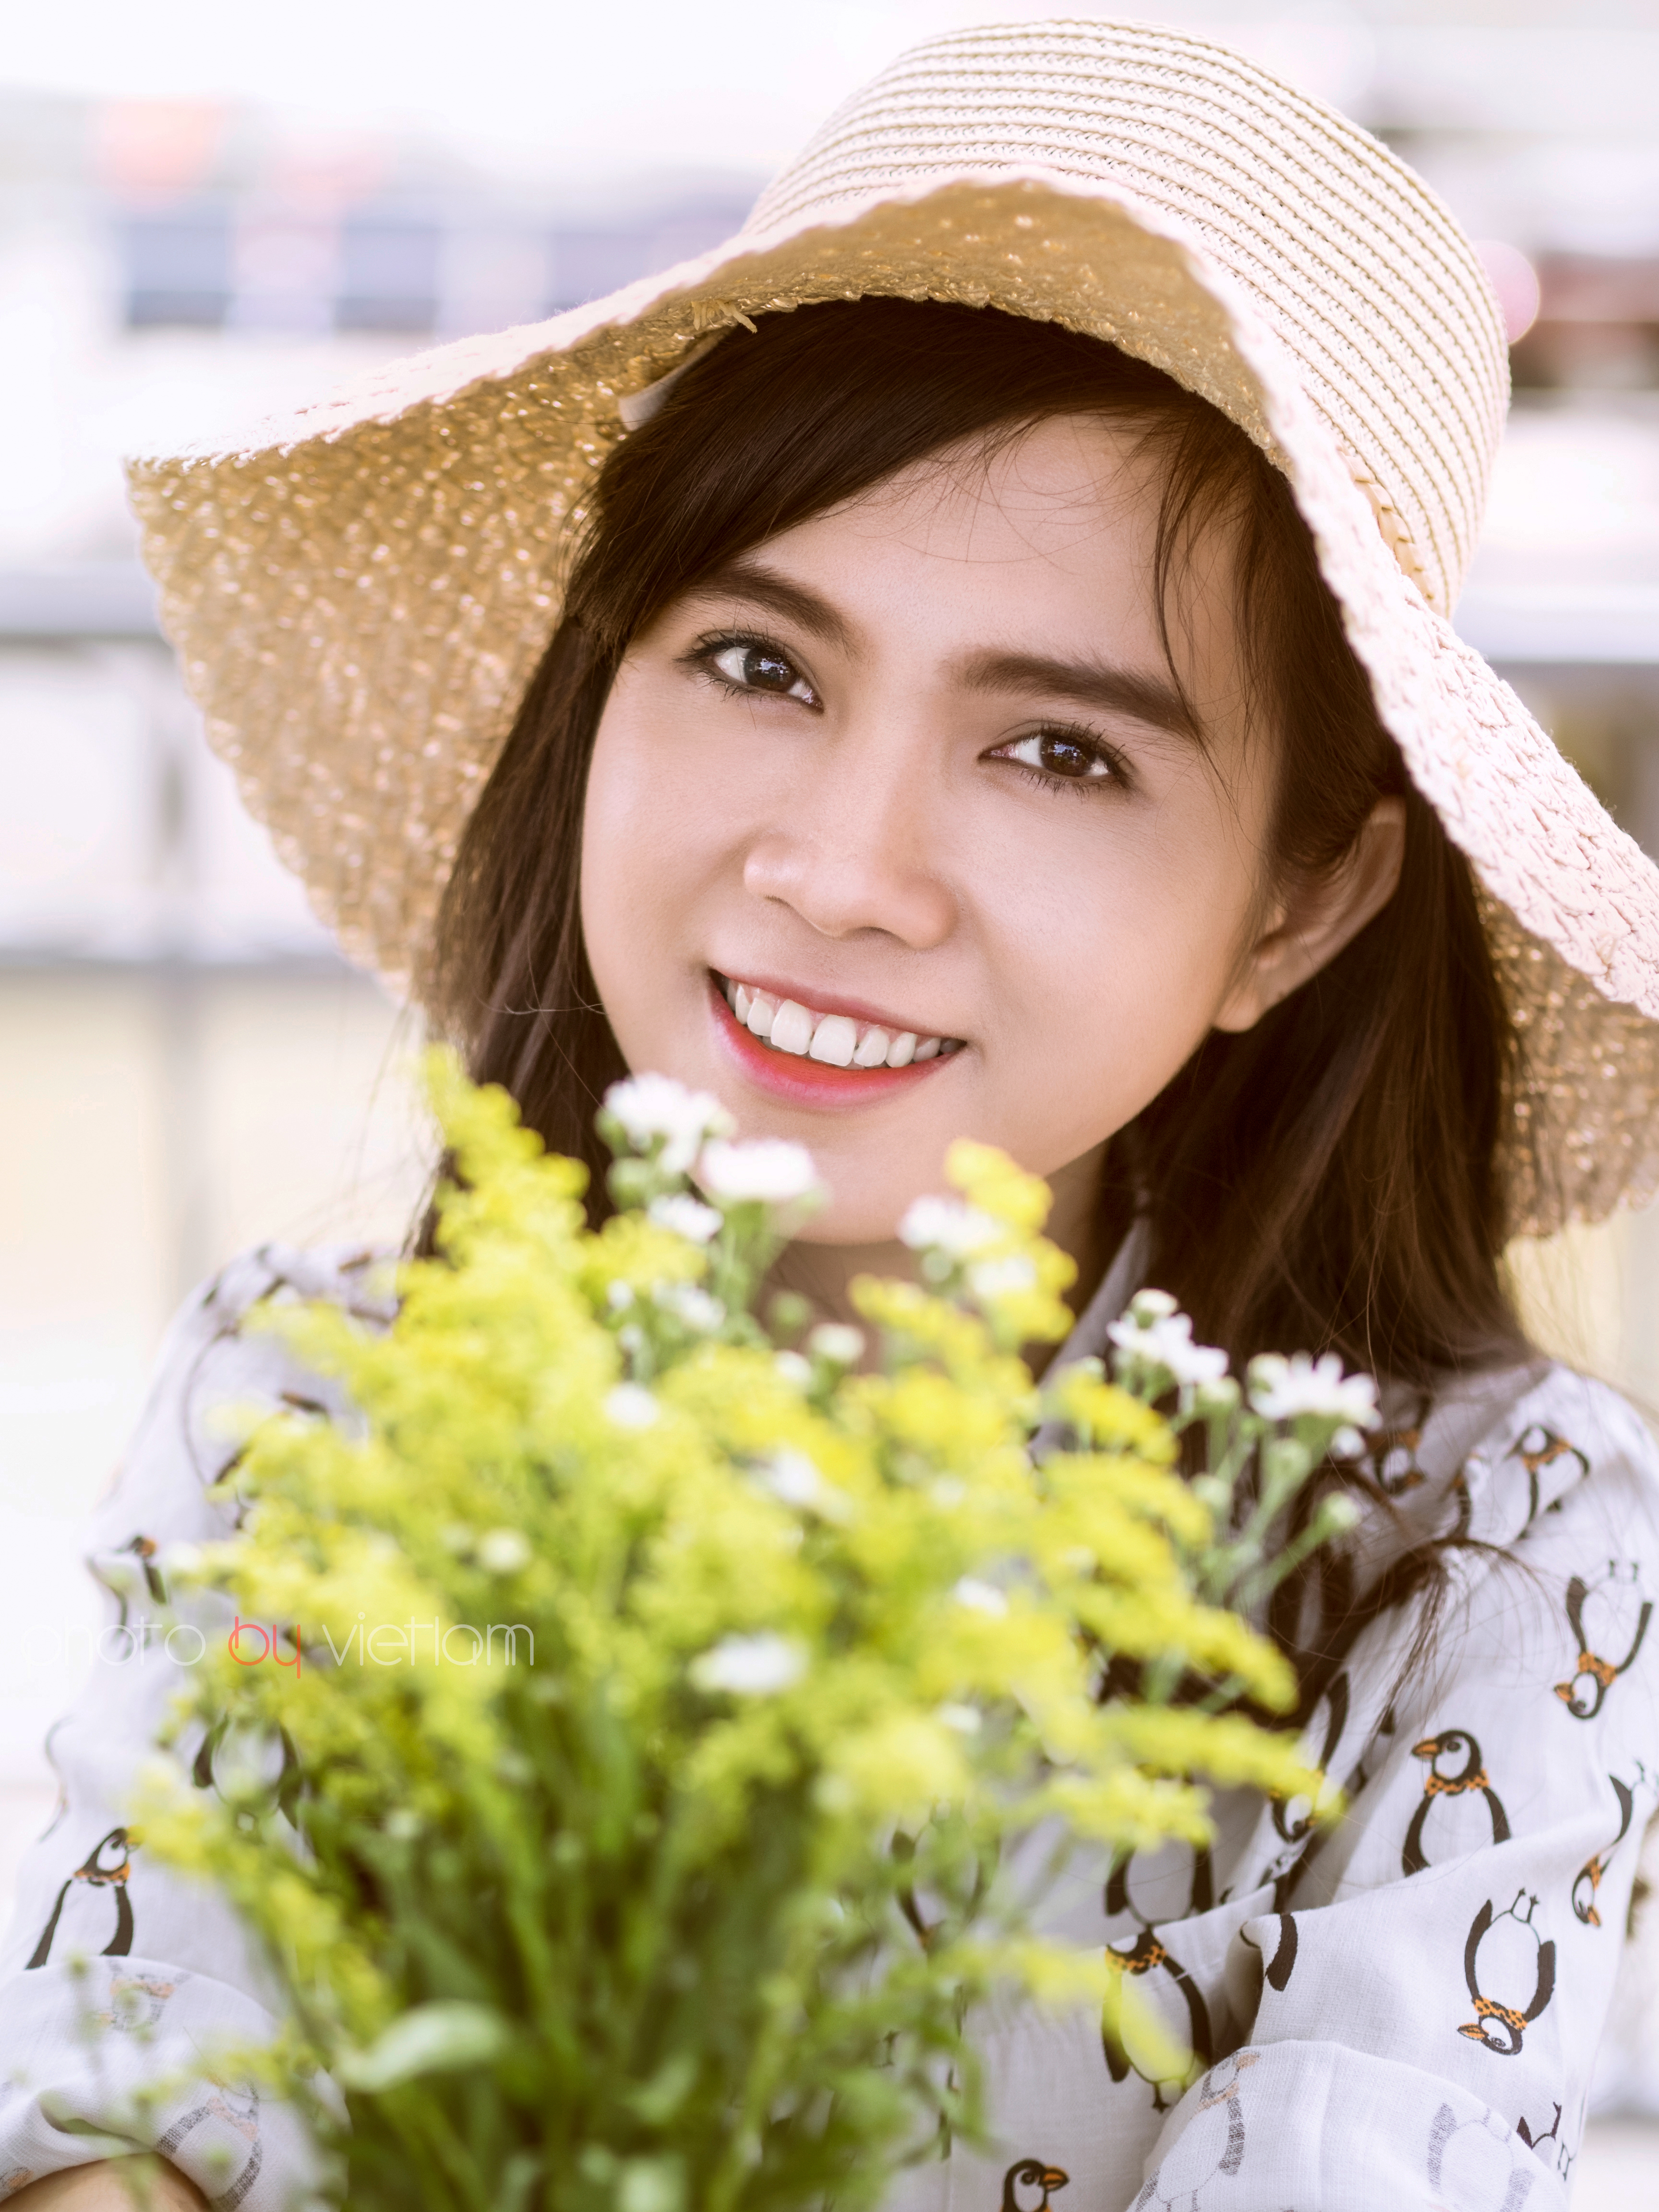
person, girl, photography, flower, portrait, model, spring, child, hat, clothing, yellow, toddler, beauty, portrait photography